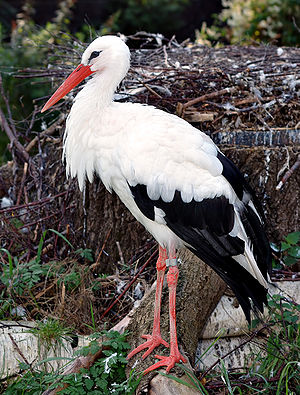
Hvid stork
Hvid stork eller almindelig stork er en fugl i familien af storke, der er udbredt i dele af Europa, Nordafrika og Vestasien. I Danmark var storken tidligere en almindelig ynglefugl, men er nu meget sjælden. I 2011 meldtes om et enkelt sikkert ynglepar, og april 2016 meldtes om to ynglepar.